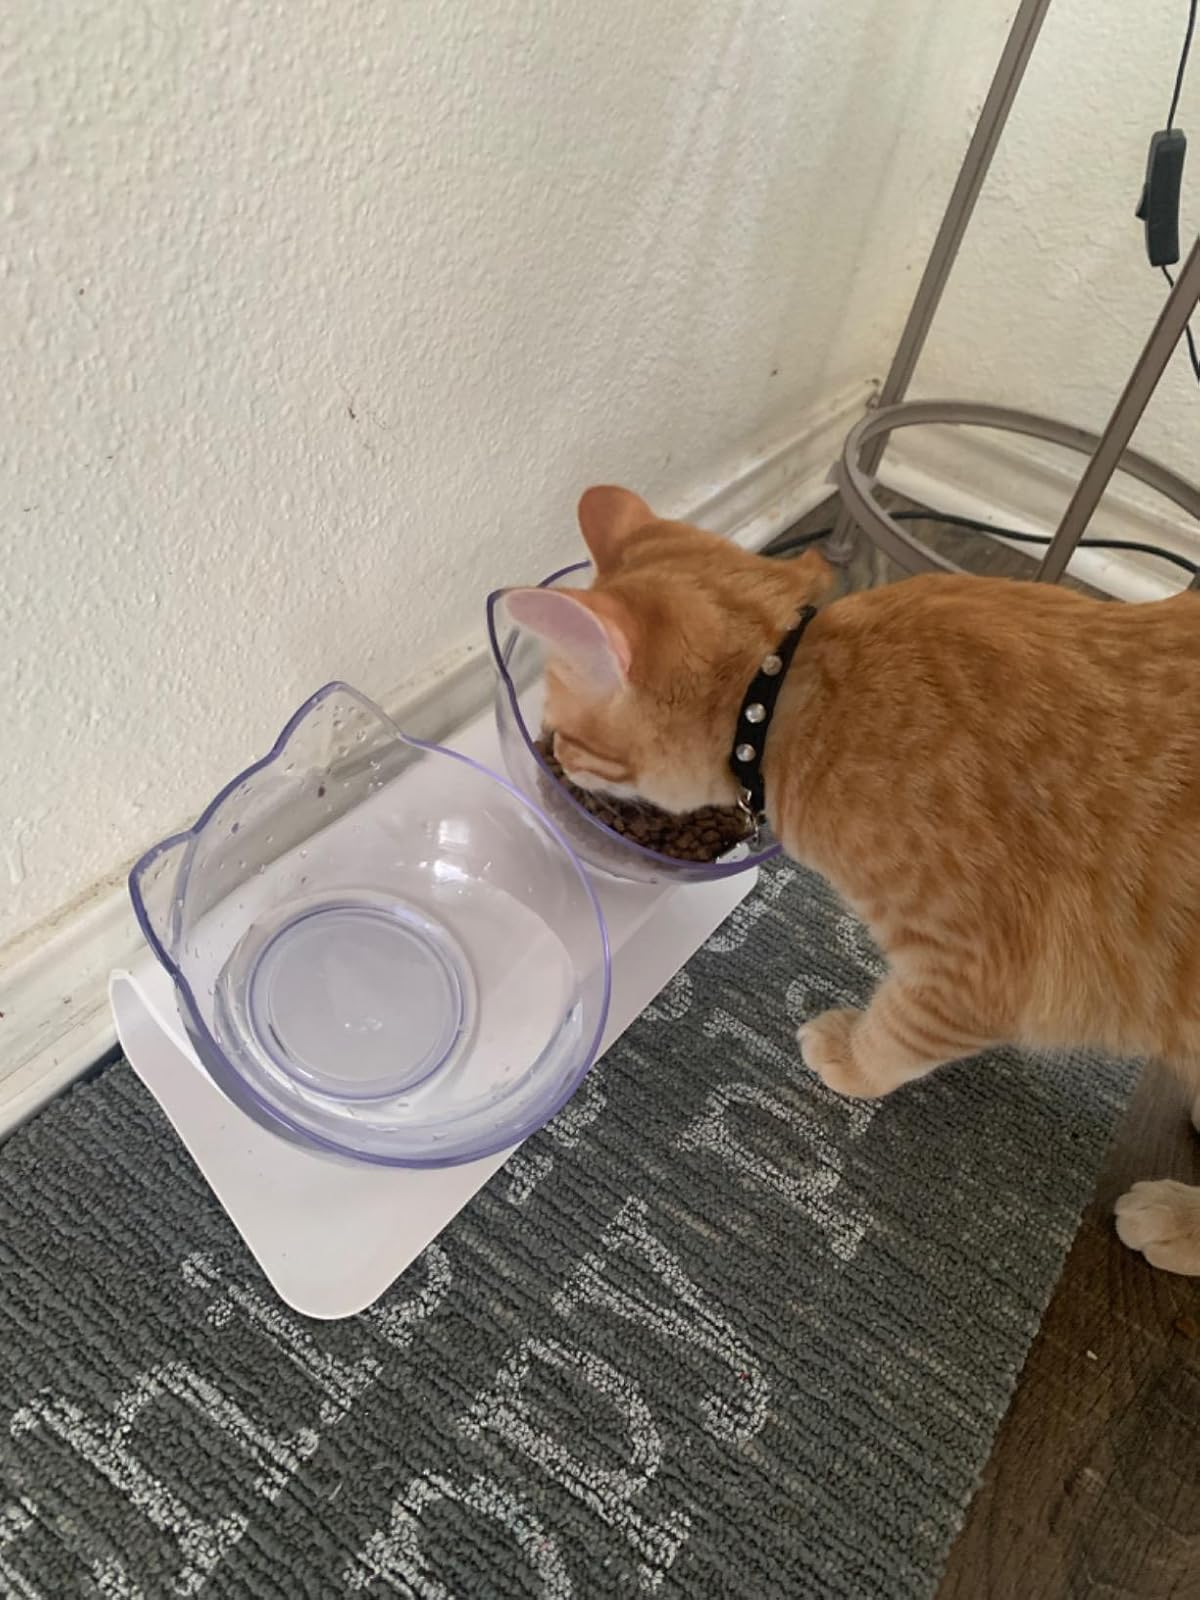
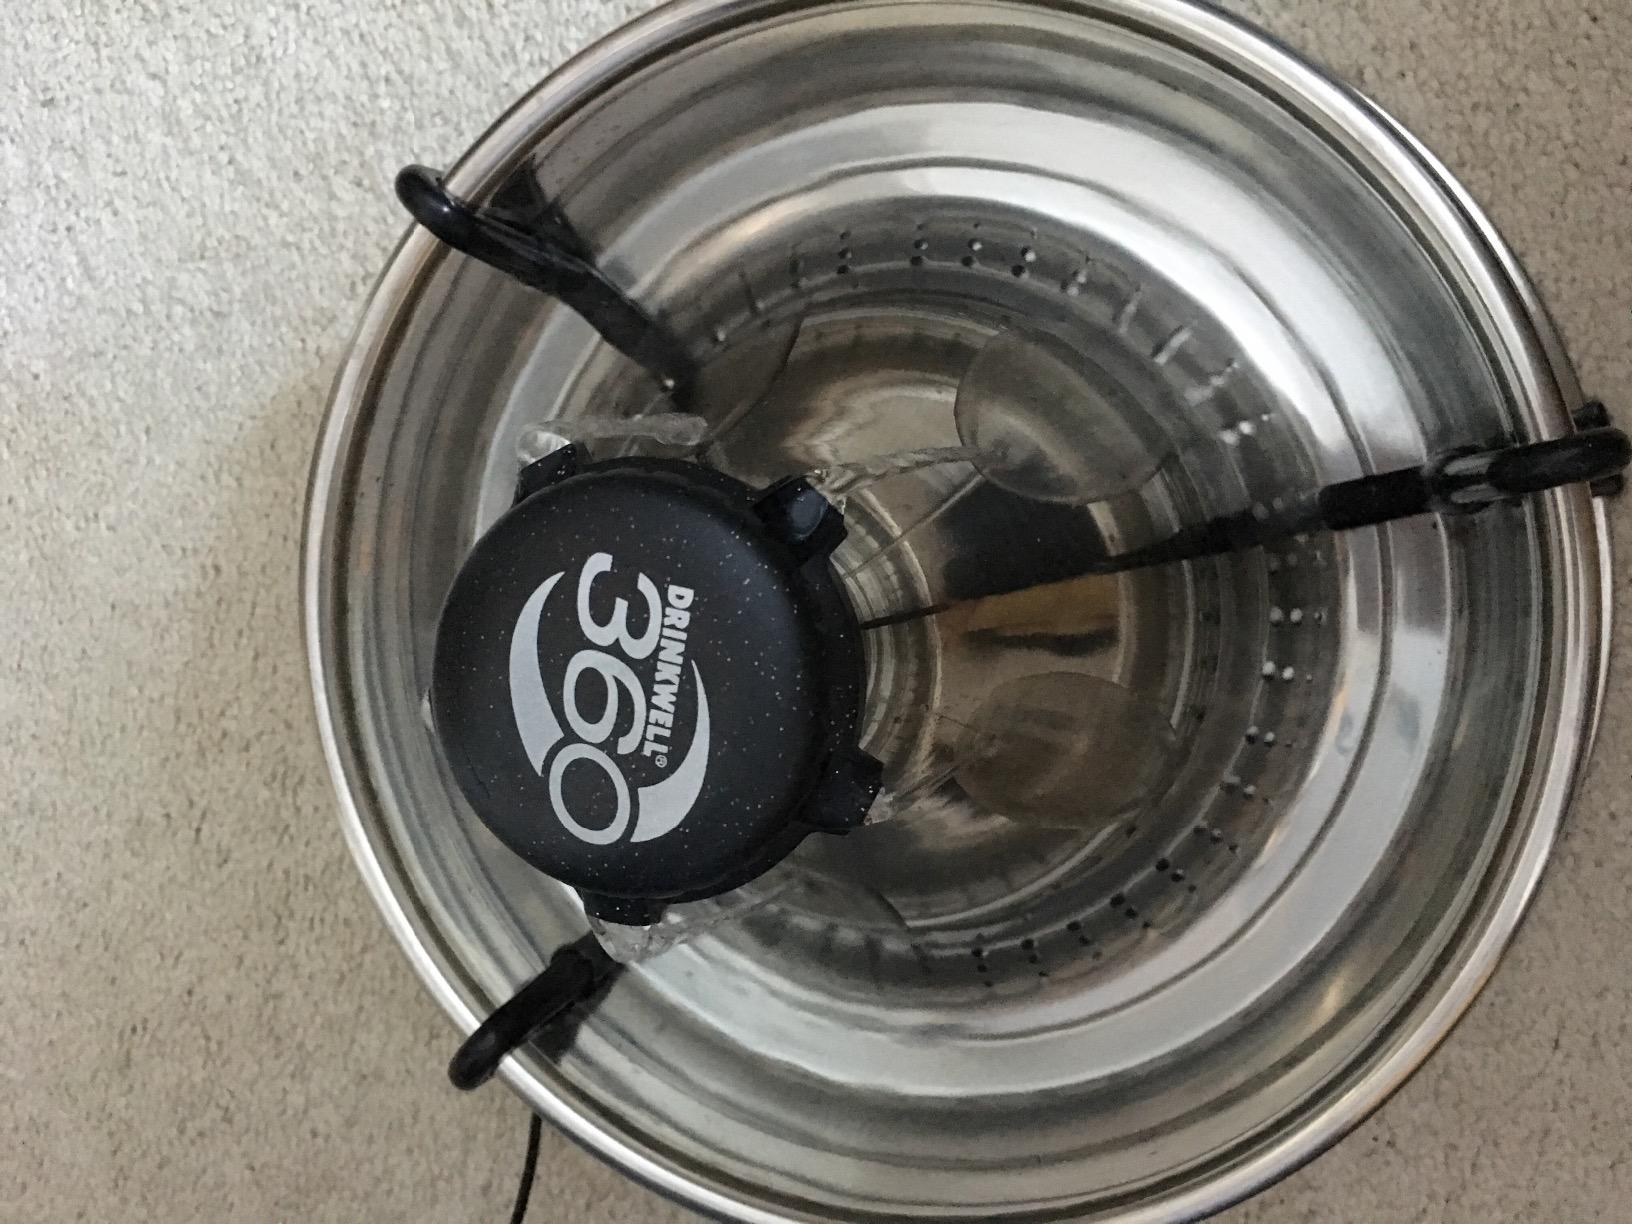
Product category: items_bowl
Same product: no